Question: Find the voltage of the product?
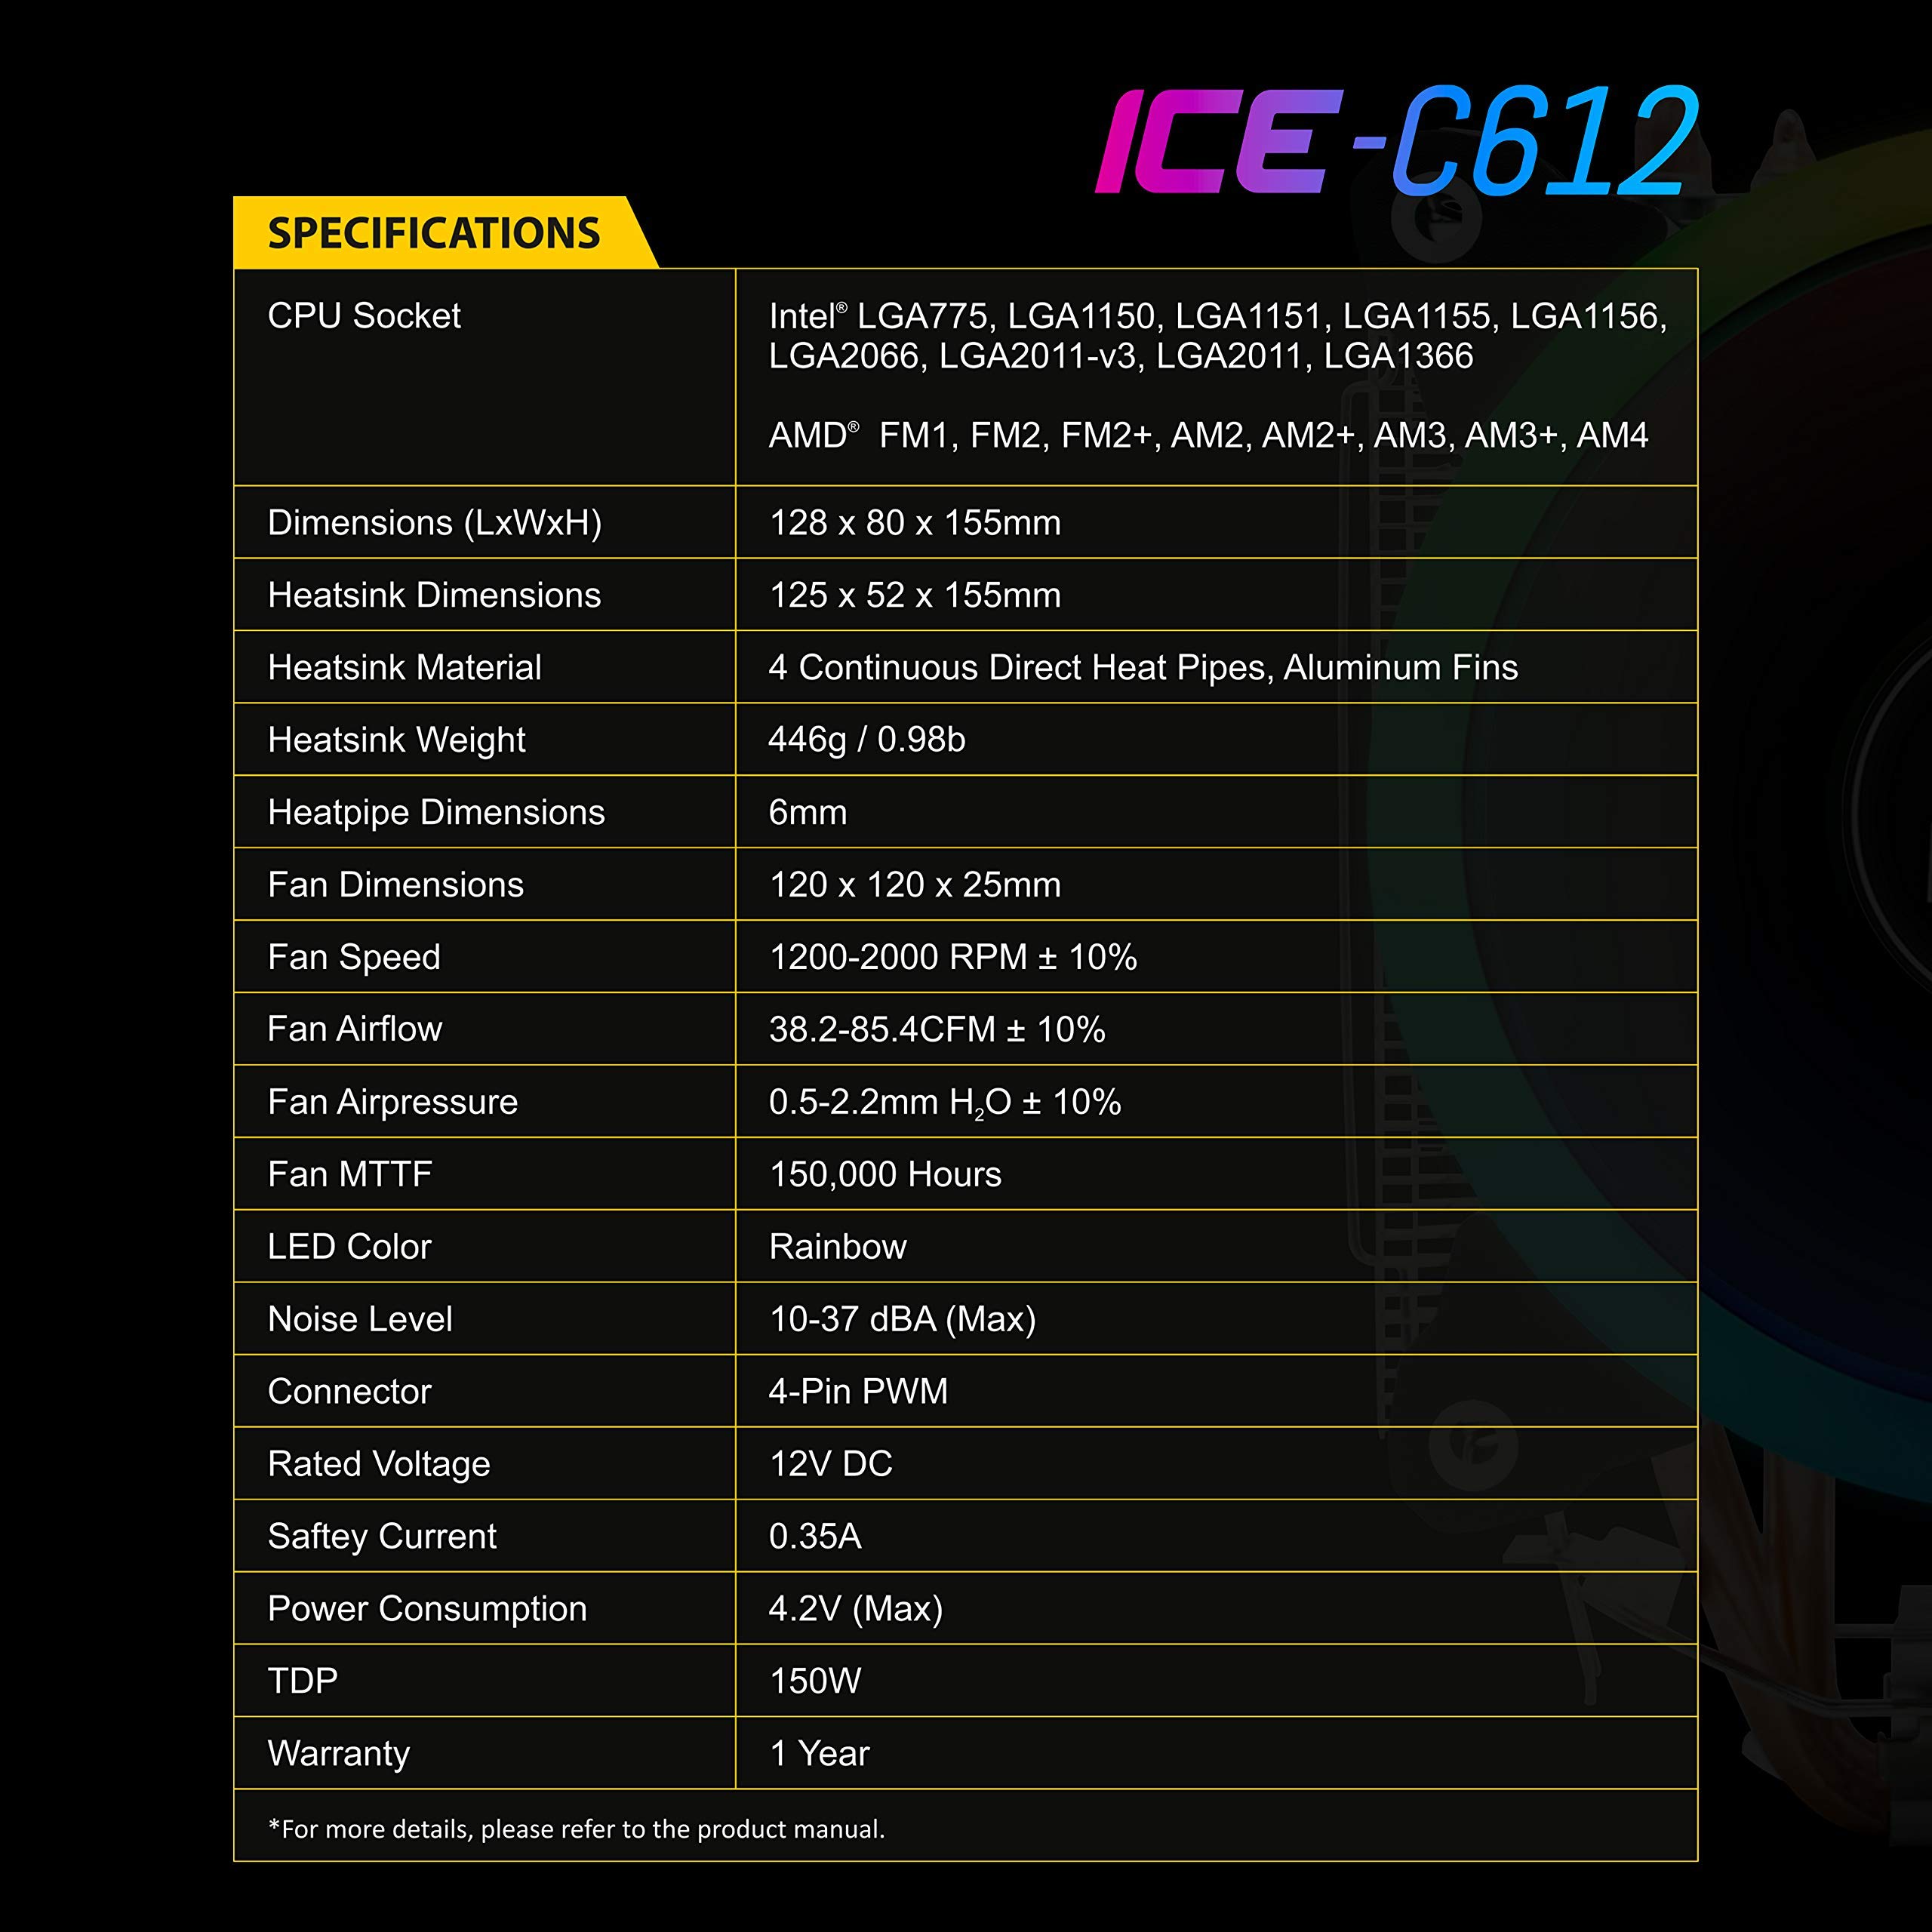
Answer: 2011.0 volt